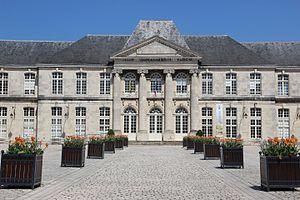
Façade avant du château
Commercy est une commune française située dans le département de la Meuse, dont elle est une des sous-préfectures.
La Meuse est un département français. Il fait partie de la région historique et culturelle de Lorraine et fait aujourd'hui partie de la région administrative Grand Est. Le département doit son nom au fleuve qui le traverse du sud au nord, la Meuse. L'Insee et La Poste lui attribuent le code 55.